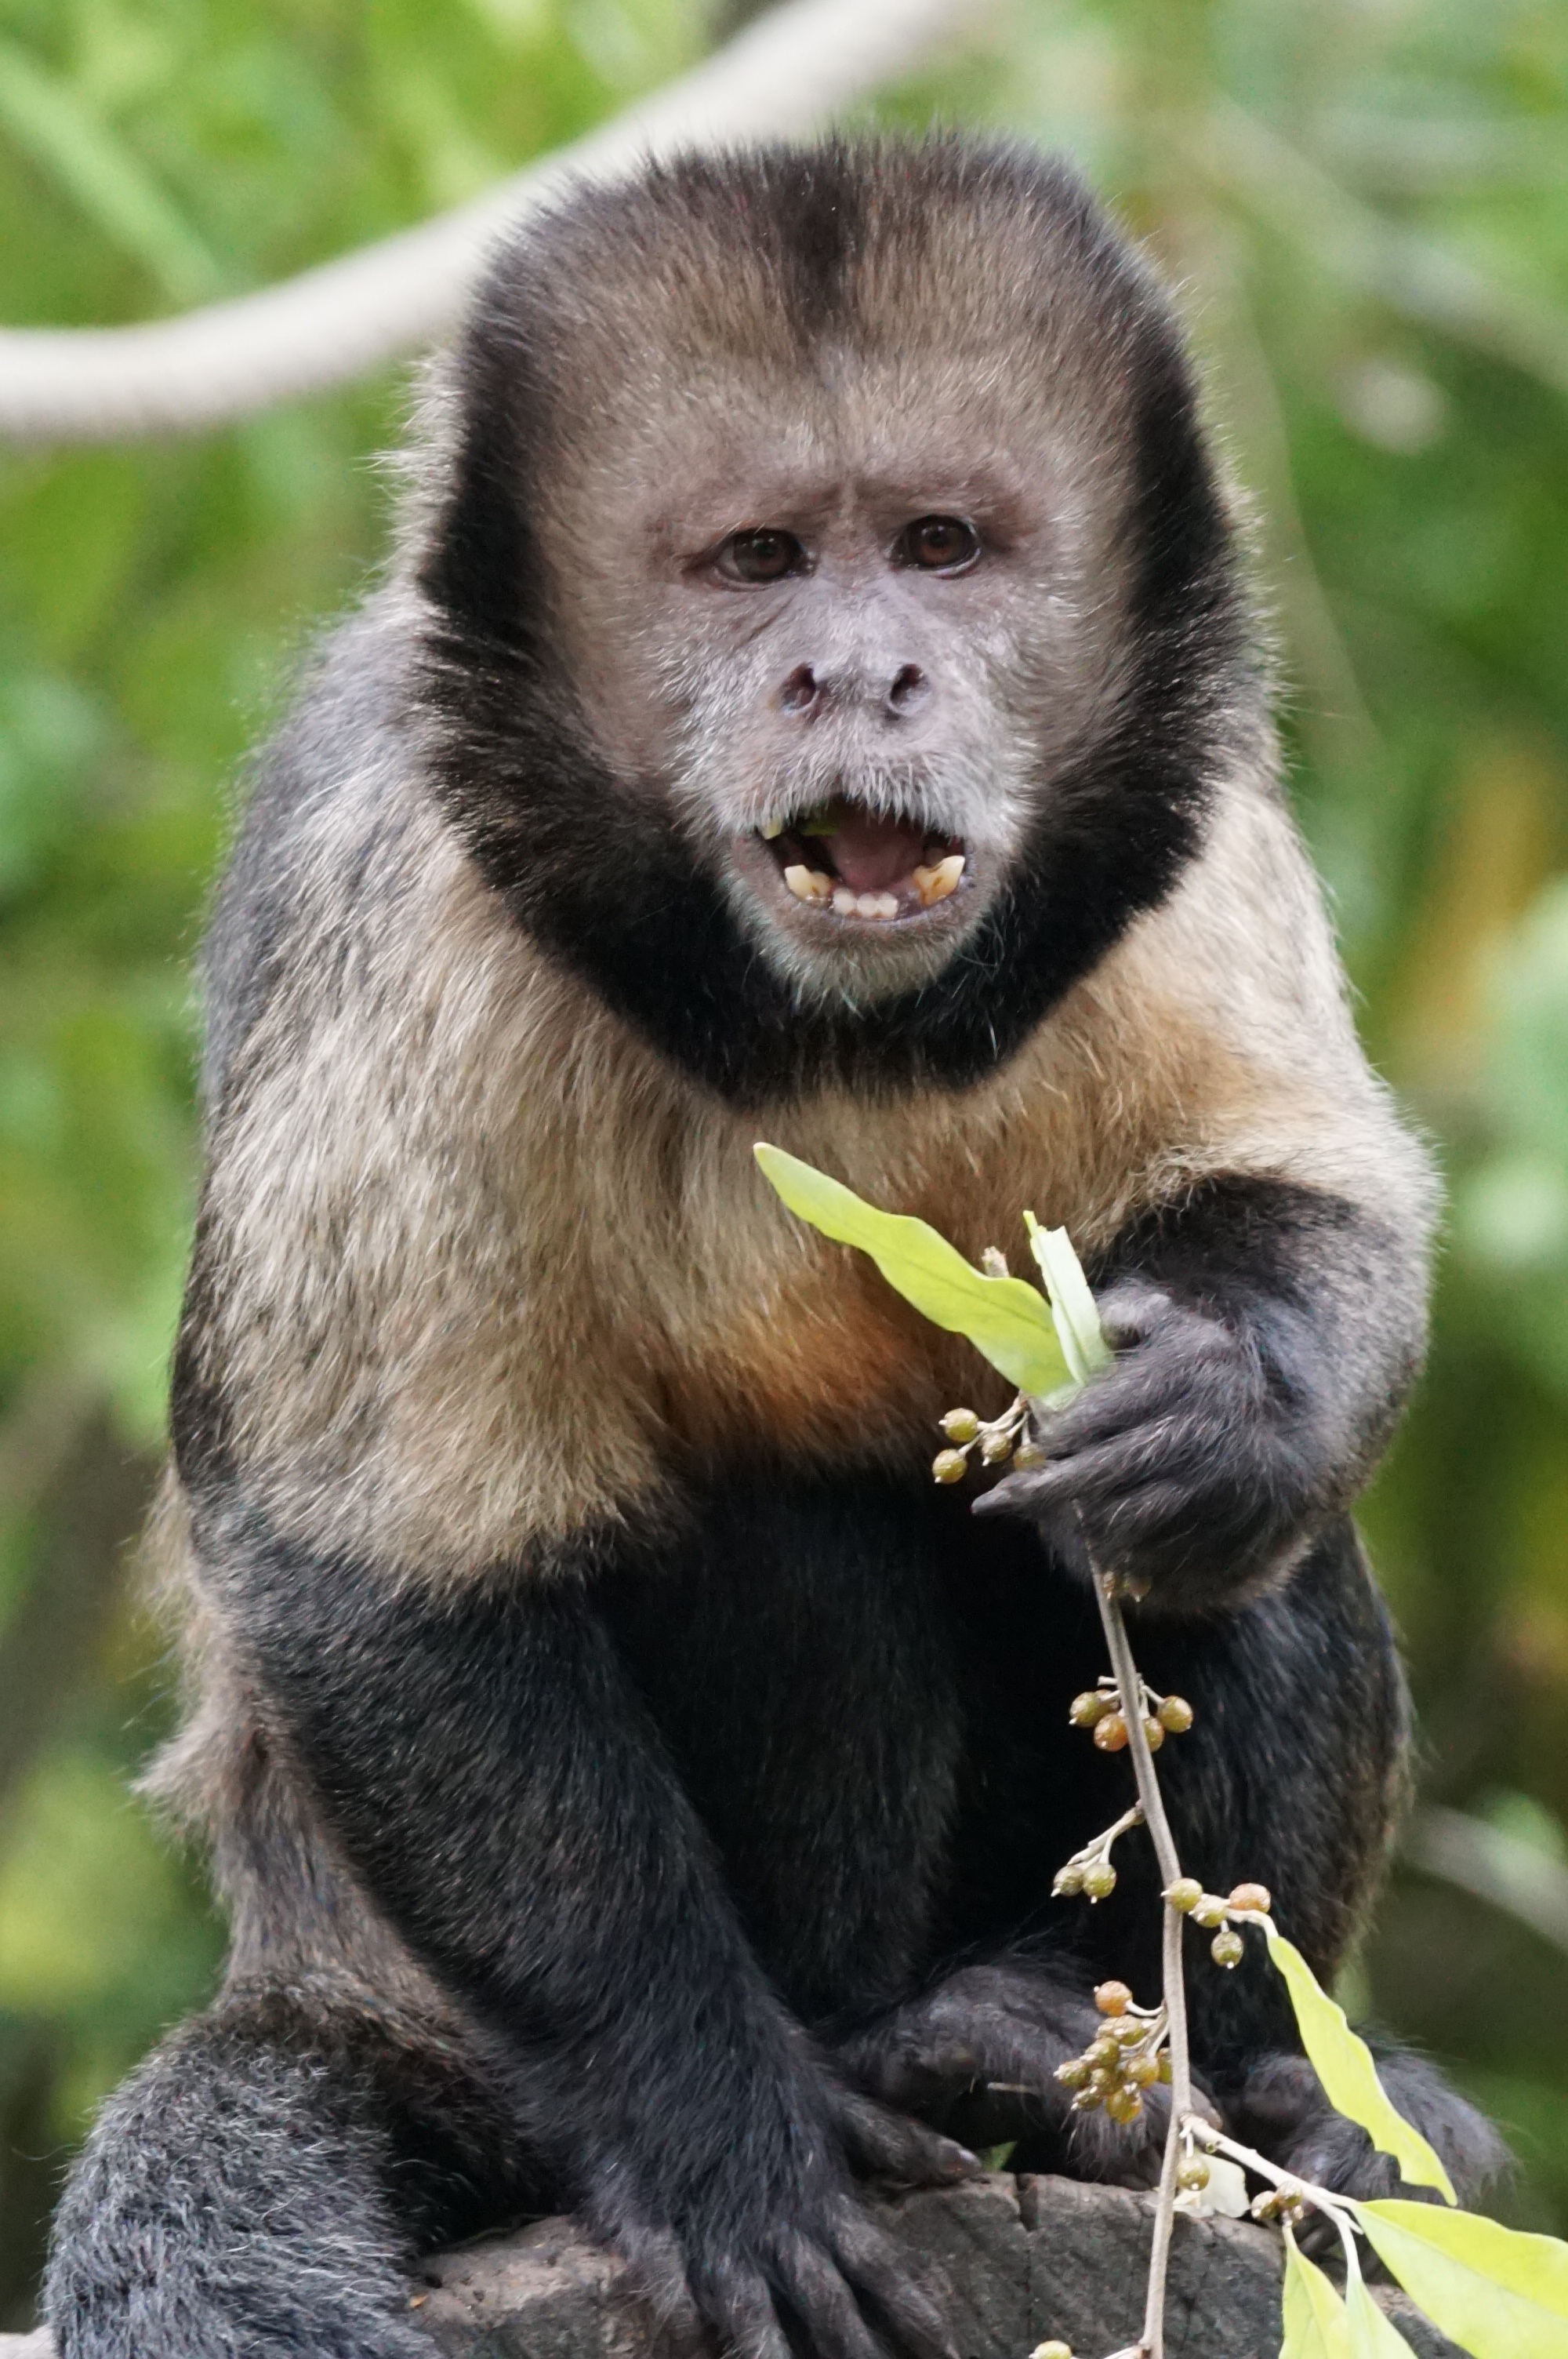
wildlife, zoo, food, mammal, monkey, fauna, primate, chimpanzee, animals, vertebrate, macaque, old world monkey, capuchin monkey, western gorilla, common chimpanzee, new world monkey, tufted capuchin, white headed capuchin, yellow breast capuchin